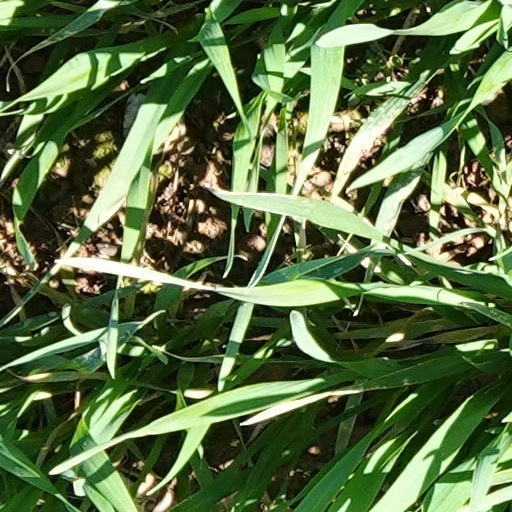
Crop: wheat